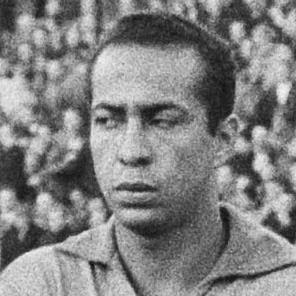
Age: 28